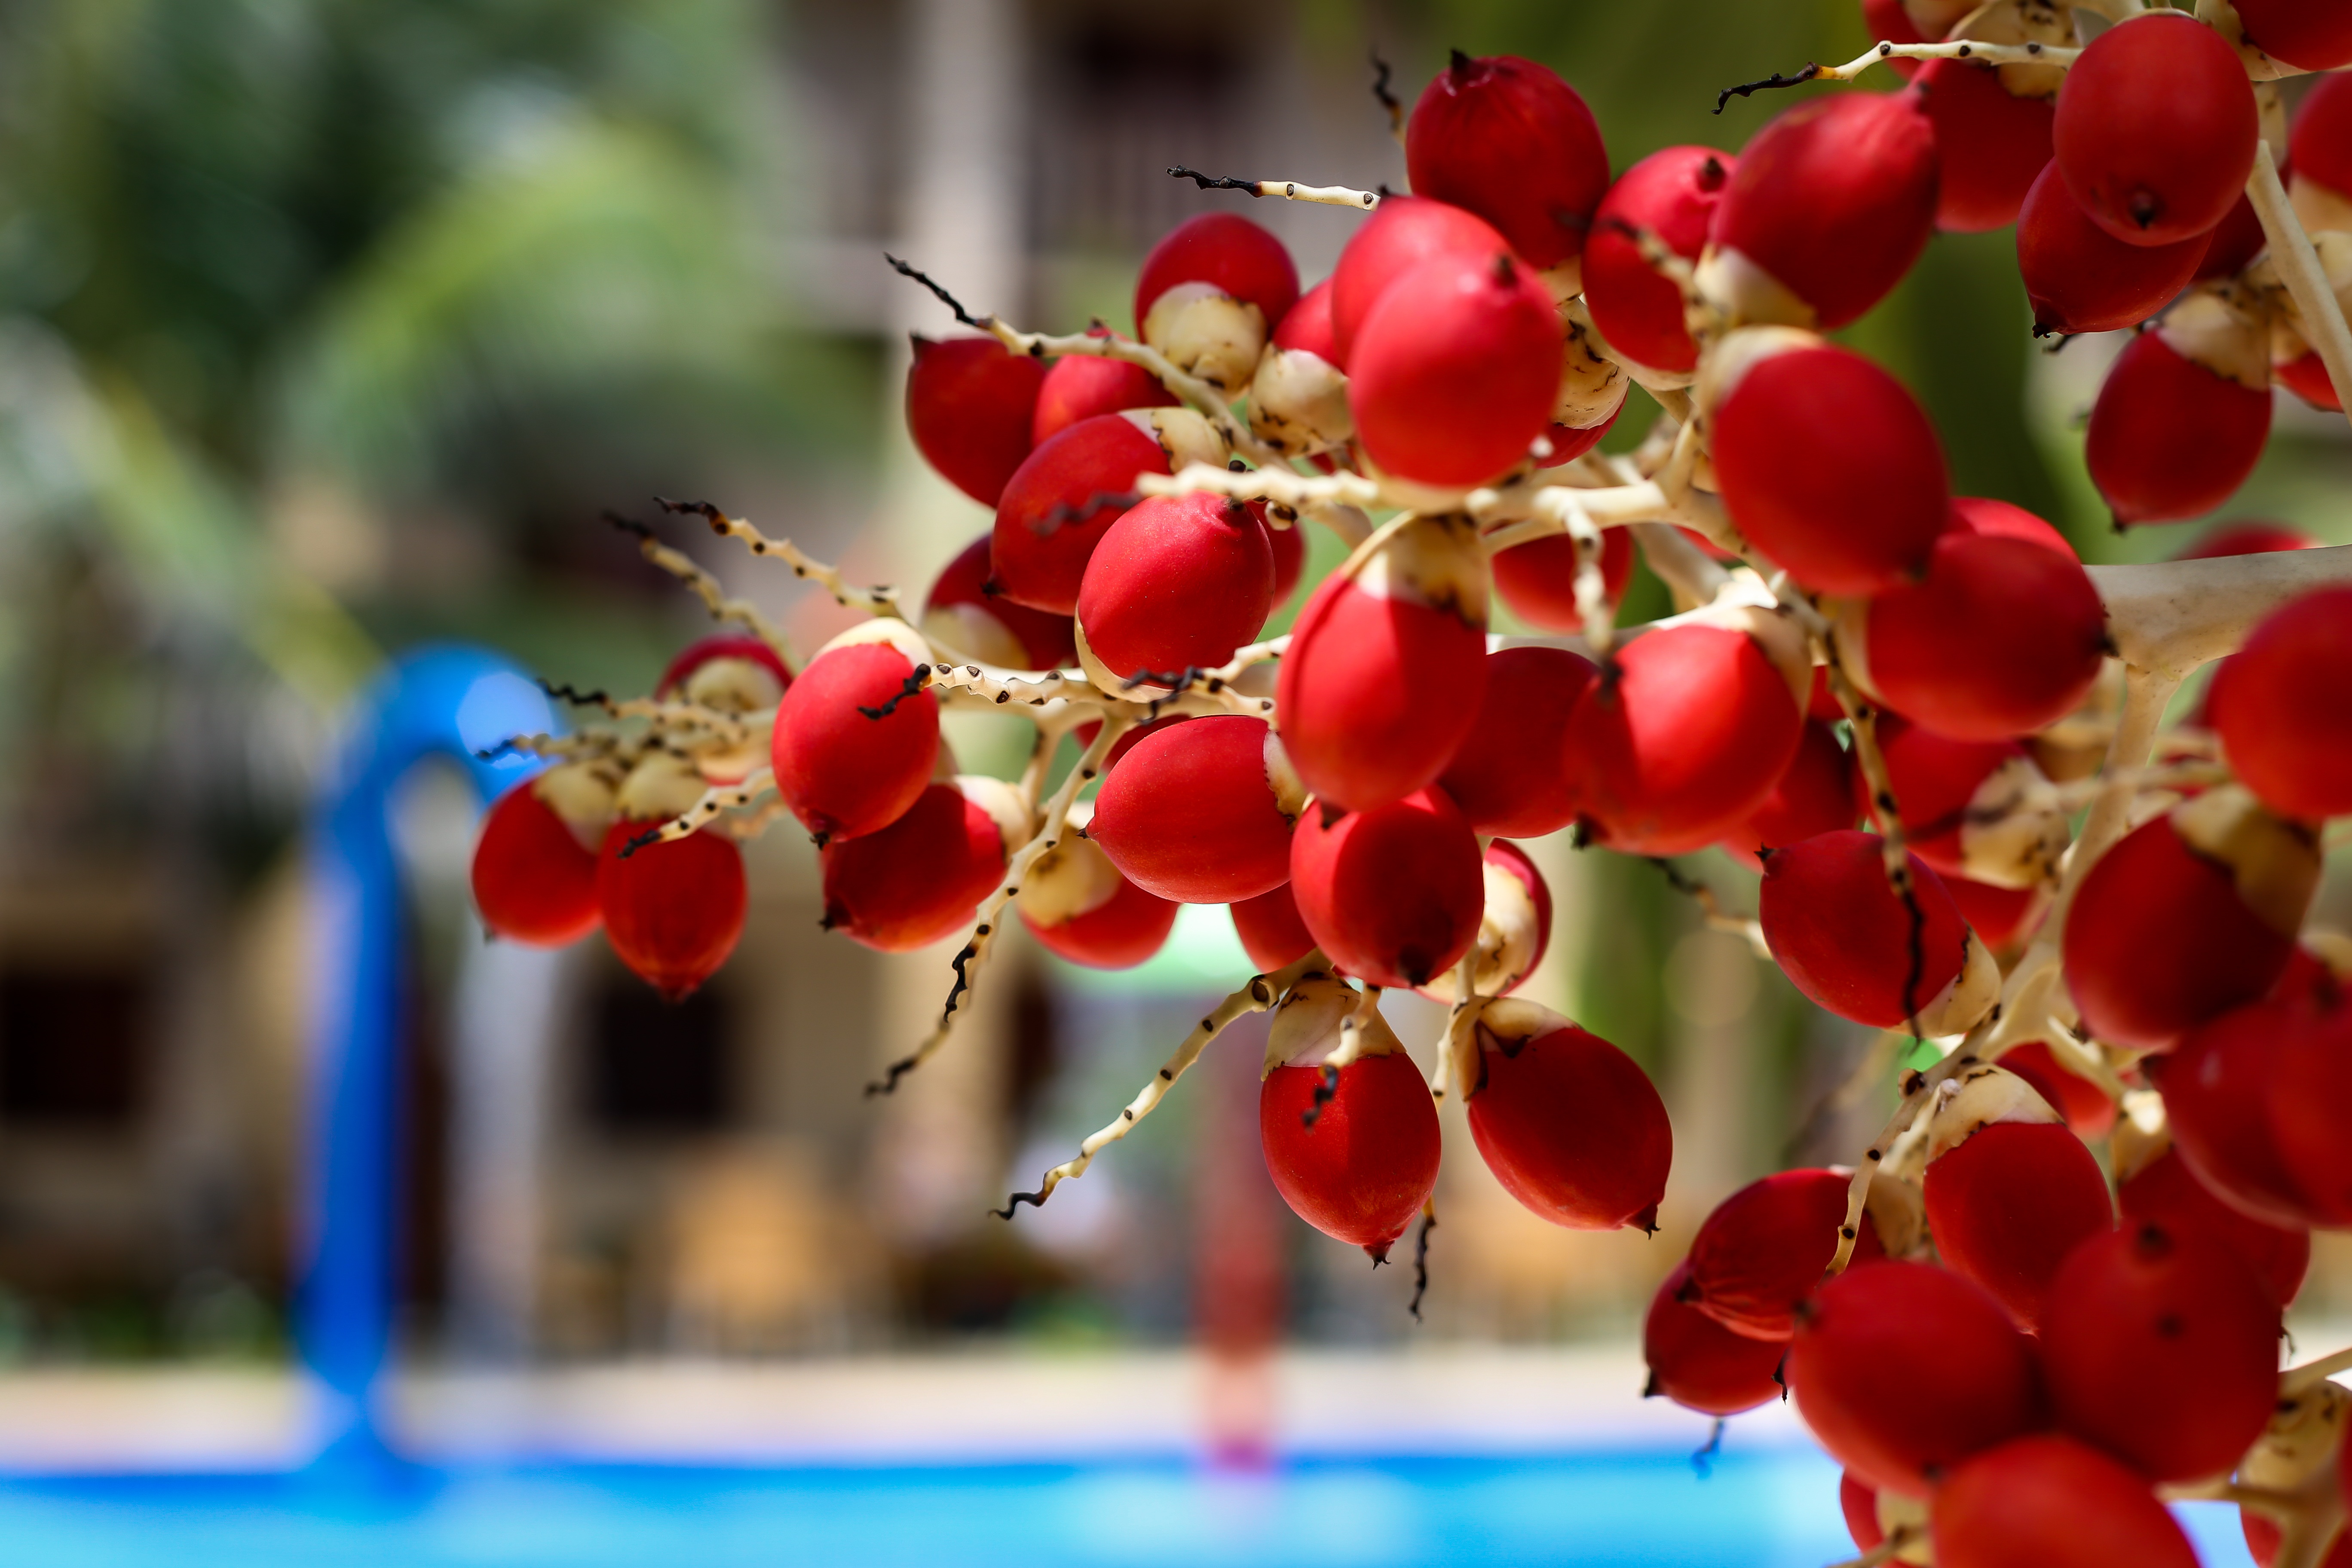
blossom, plant, flower, petal, food, red, produce, botany, flora, shrub, macro photography, flowering plant